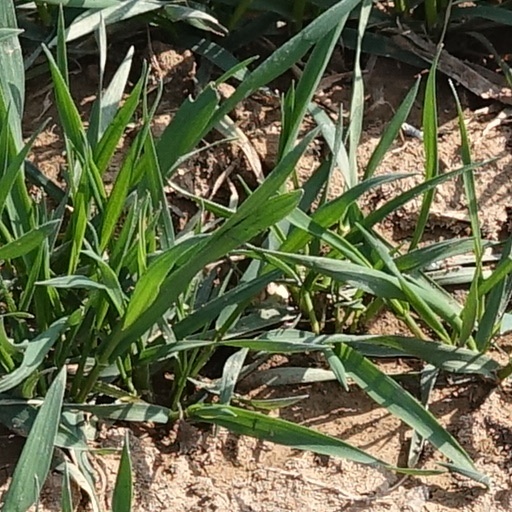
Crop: wheat